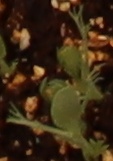
Label: Field Pea